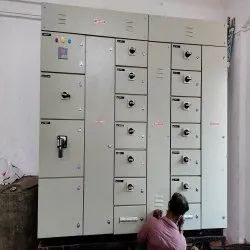
Label: Motor_Control_Center_Mcc_Panels